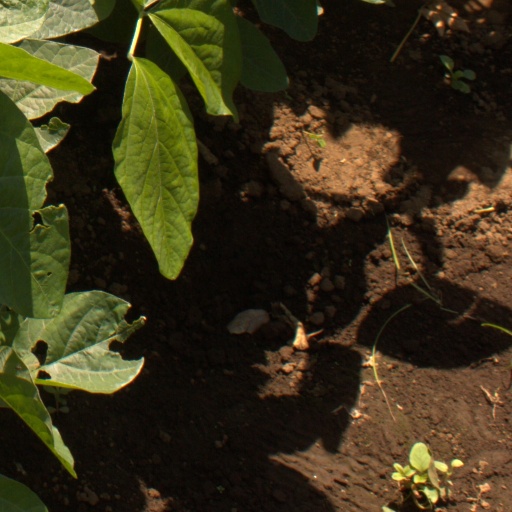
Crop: soybean